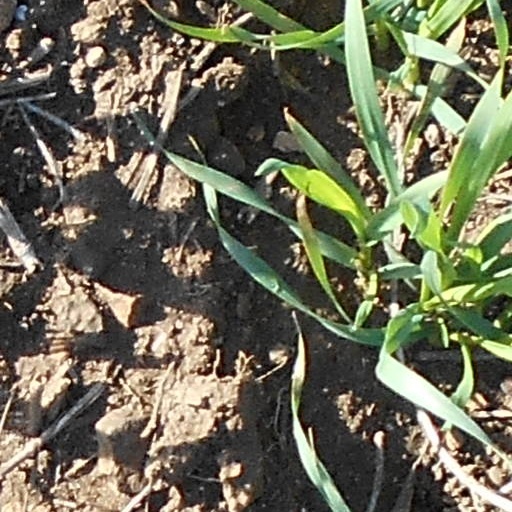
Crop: wheat